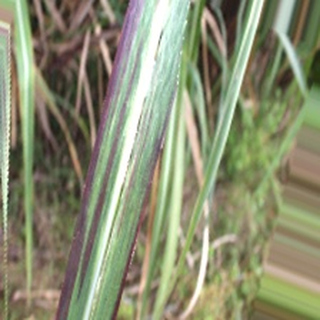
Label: sugarcane_bacterial_blight